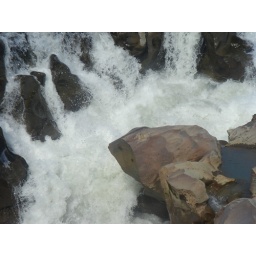
In river by road